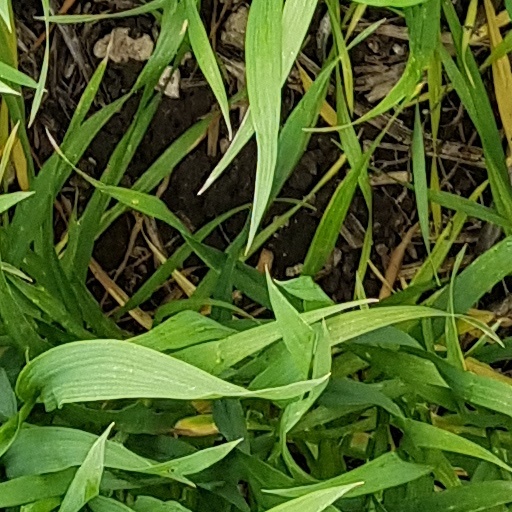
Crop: wheat